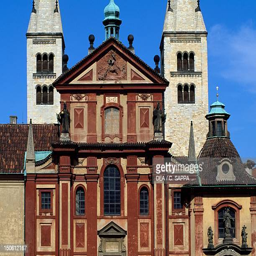
the facade of the basilica of 17th century